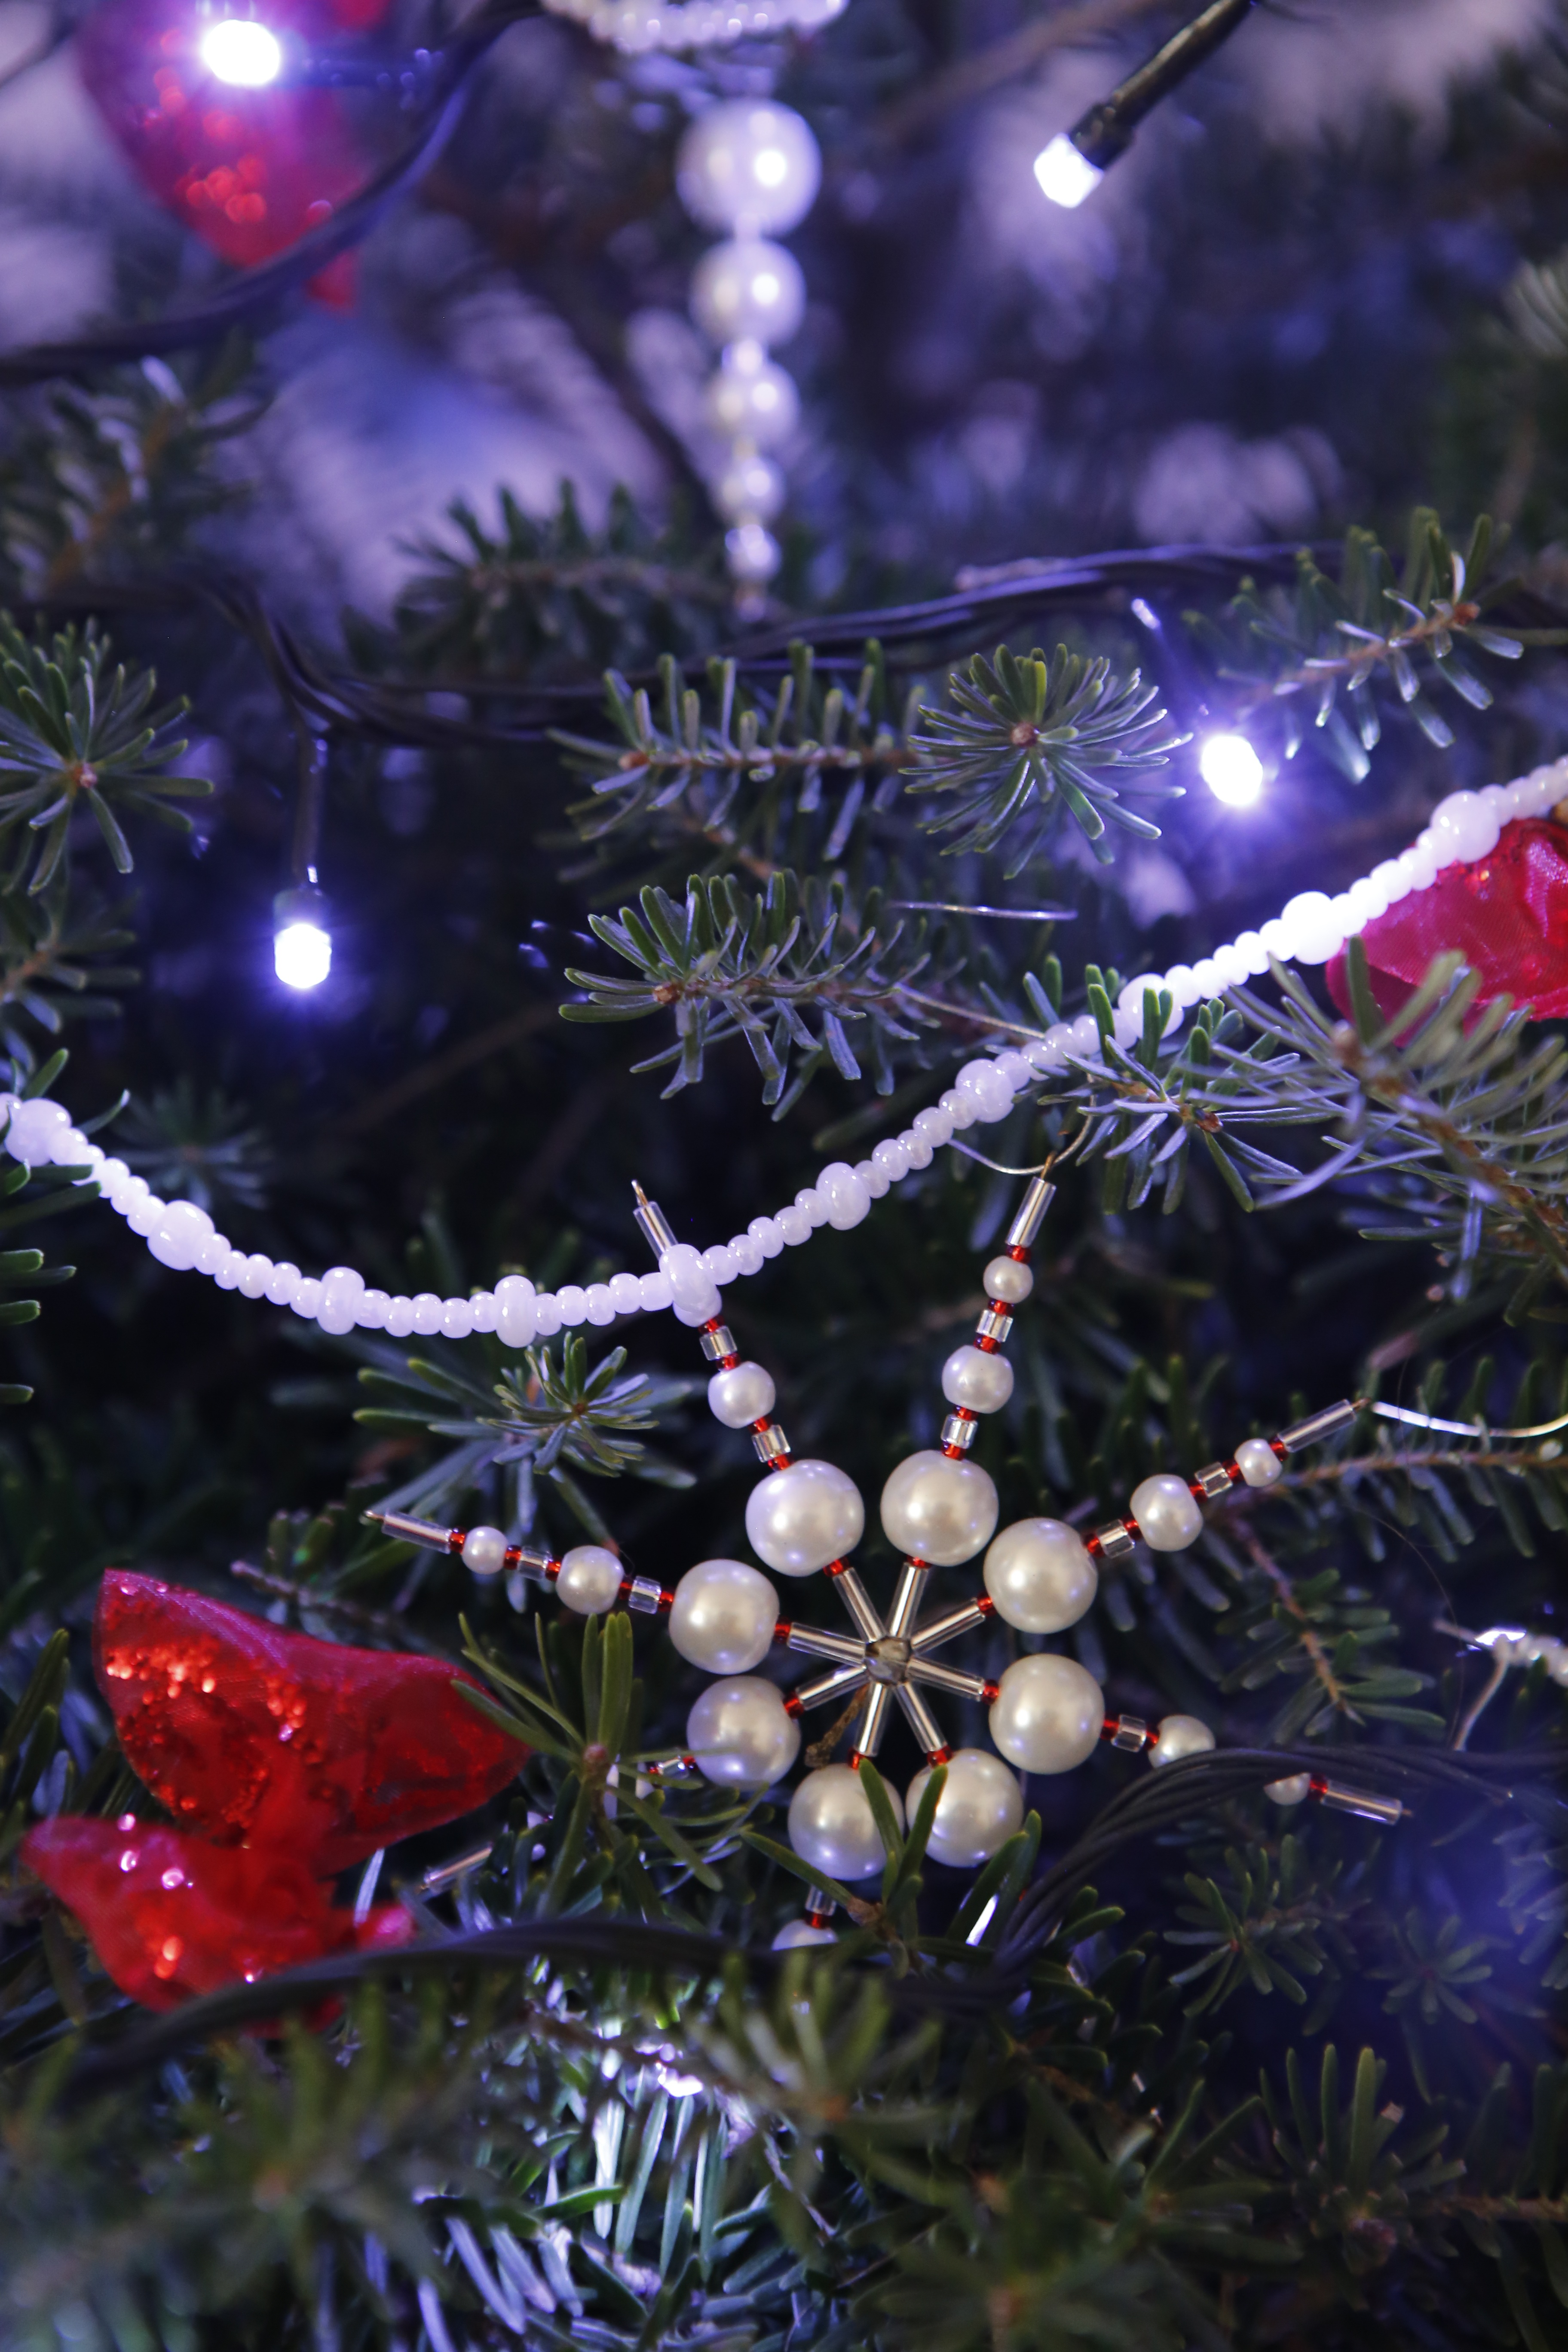
tree, branch, light, white, flower, petal, red, christmas, fir, decor, christmas tree, season, christmas decoration, xmas, christmas lights, woody plant, beaded ornament